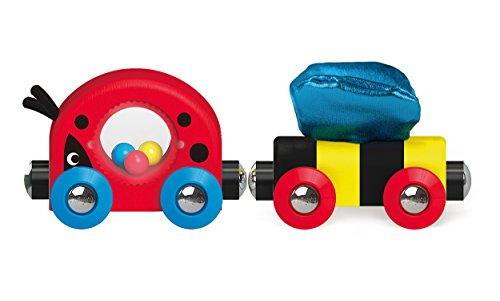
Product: Hape Wooden Railway Lucky Ladybug and Friends Train Set
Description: Features a sweet ladybug and friends.
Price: $36.61
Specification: ProductDimensions:8.3x9.8x2.4inches|ItemWeight:3.84ounces|ShippingWeight:6.4ounces(Viewshippingratesandpolicies)|DomesticShipping:ItemcanbeshippedwithinU.S.|InternationalShipping:ThisitemcanbeshippedtoselectcountriesoutsideoftheU.S.LearnMore|ASIN:B01FH04BZC|Itemmodelnumber:E3806|Manufacturerrecommendedage:18months-12years